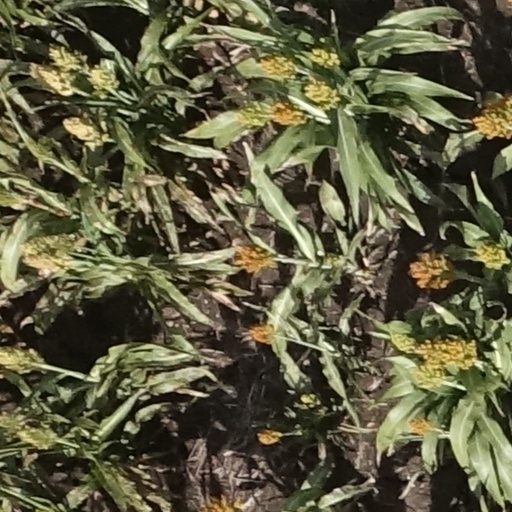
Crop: sorghum